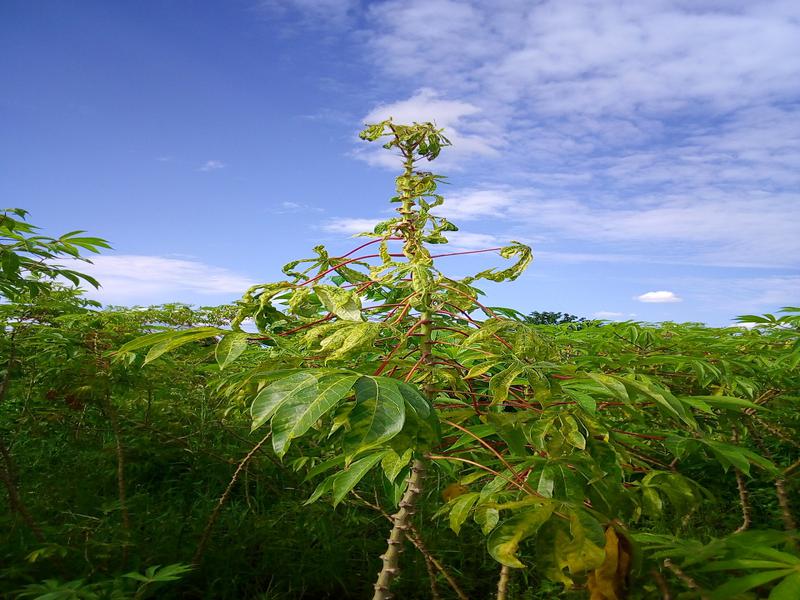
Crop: cassava
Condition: brown_streak_disease